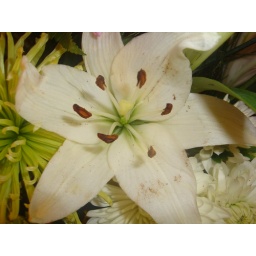
Random White flower in bouquet